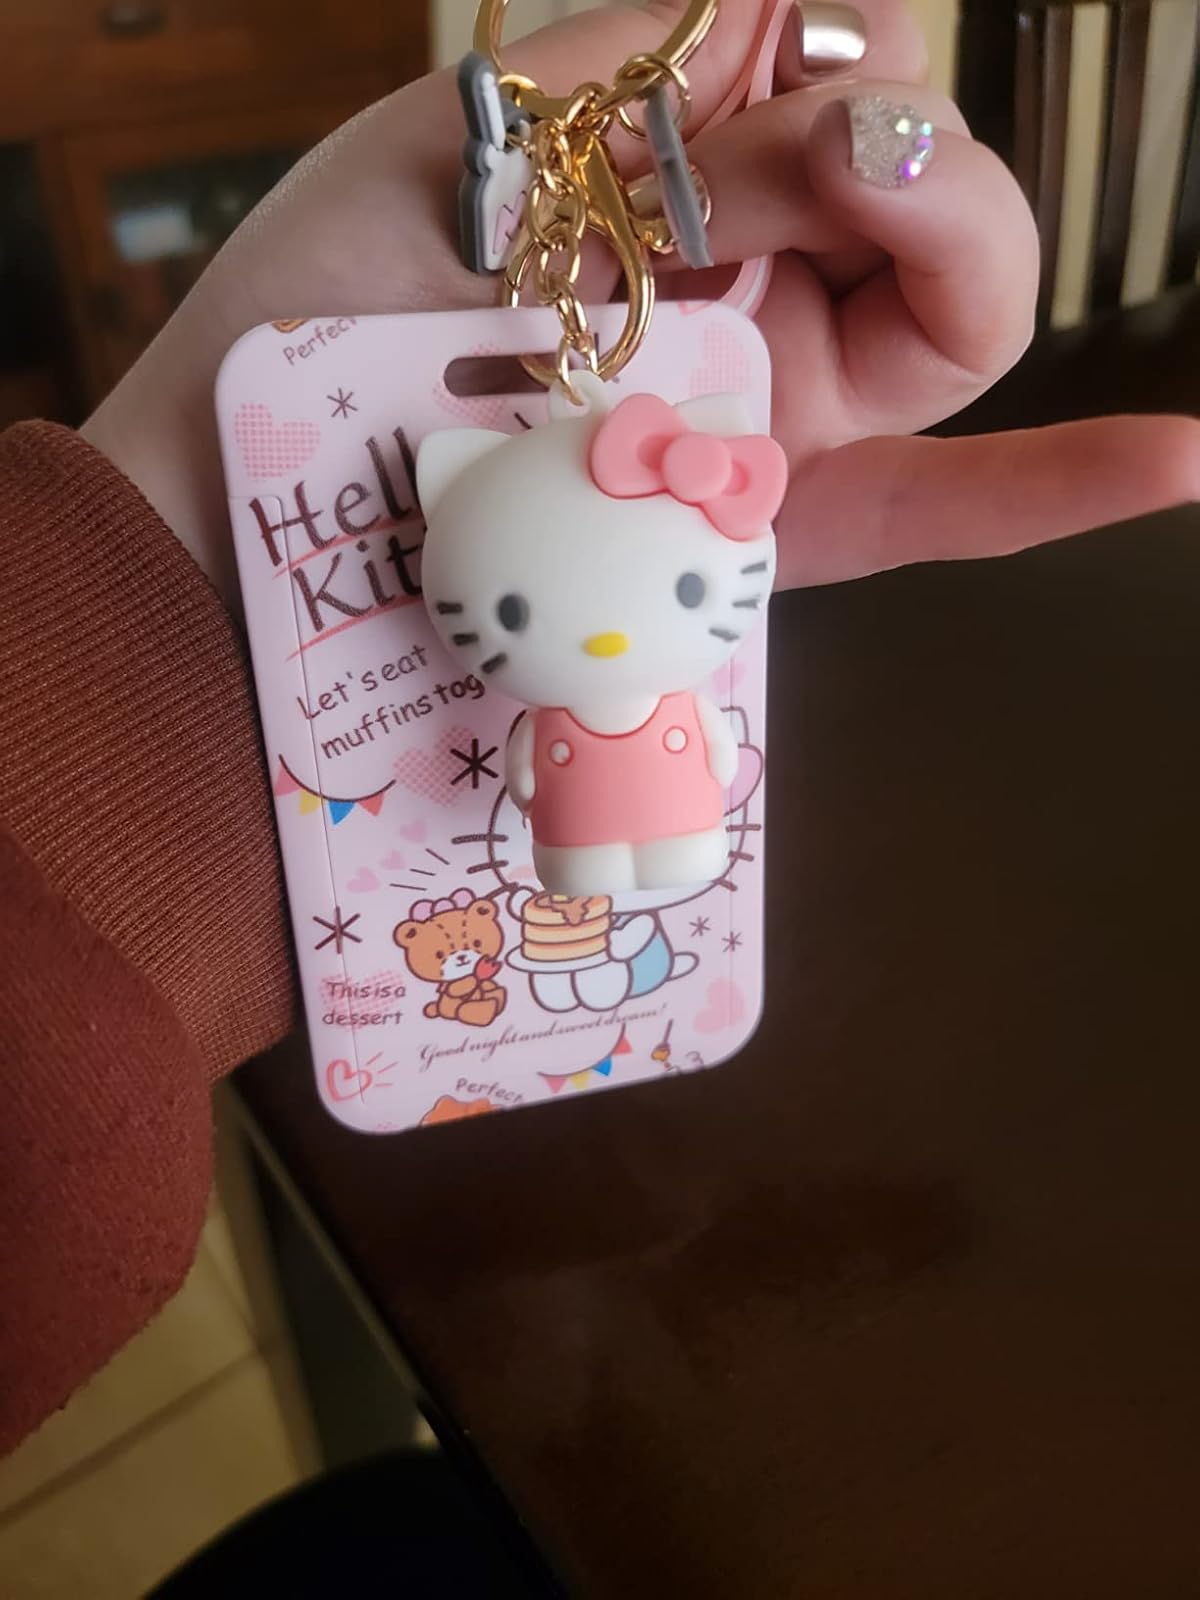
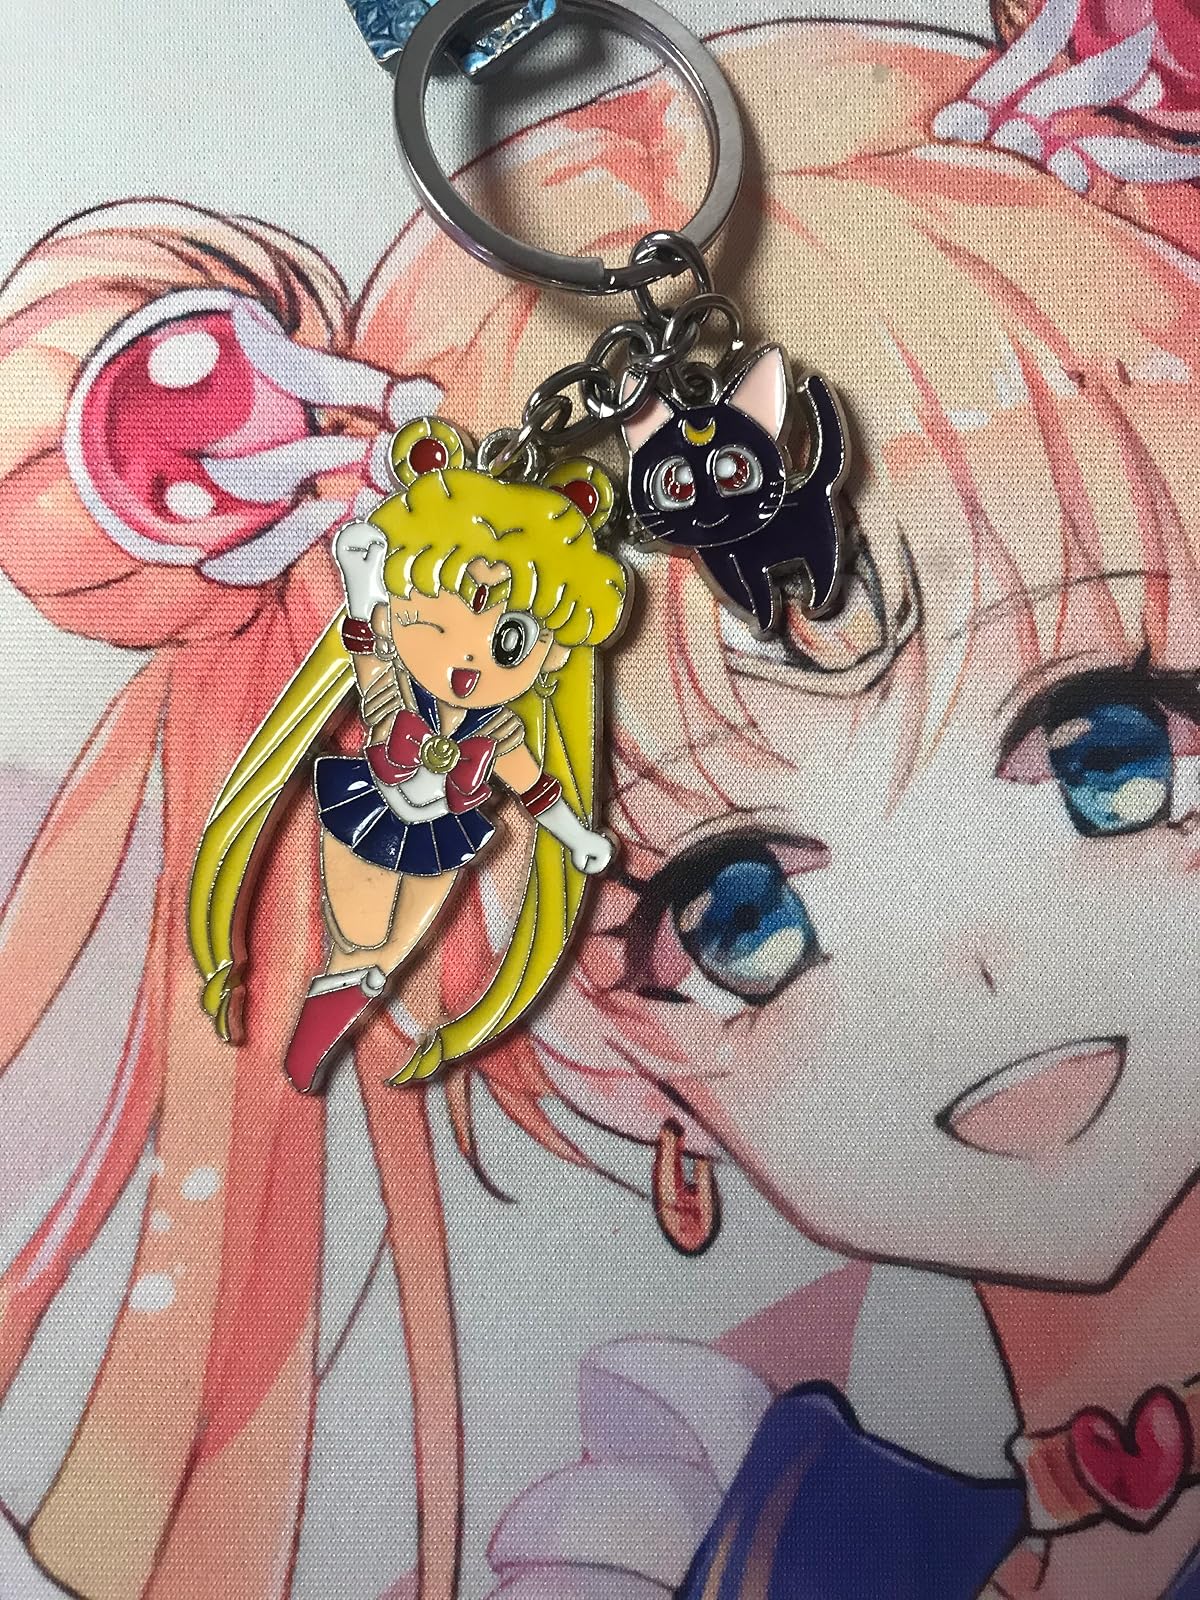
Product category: accessories_keychain
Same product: no